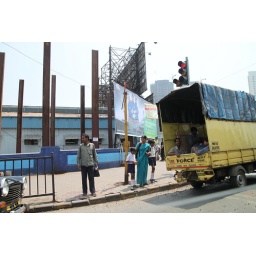
people riding in truck, cute little school boys being led somewhere by the mommy.